International Sella River Descent

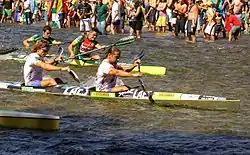
Descent in 2008

The International Sella River Descent (Spanish: , popularly known as ) is a canoeing and kayaking race that has been held since 1930 on the Saturday following 2 August along the Sella River between Arriondas and Ribadesella (Asturias), Spain.